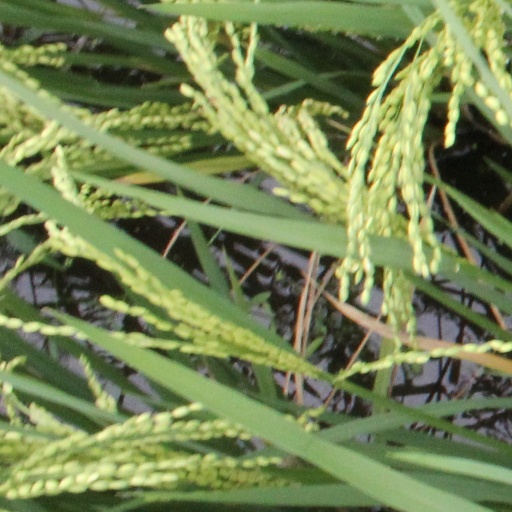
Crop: rice